Great Ice Hockey

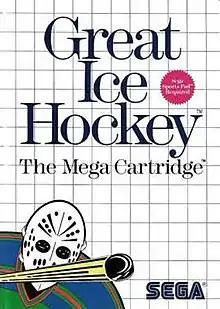

is an ice hockey video game released by Sega in 1986 for the Master System. The game requires Sega's Sports Pad. It is a part of the "Great" line of sports video games from Sega for the Master System in 1986 in North America and in 1987 in Japan (though only as a competition prize in Beep! magazine).